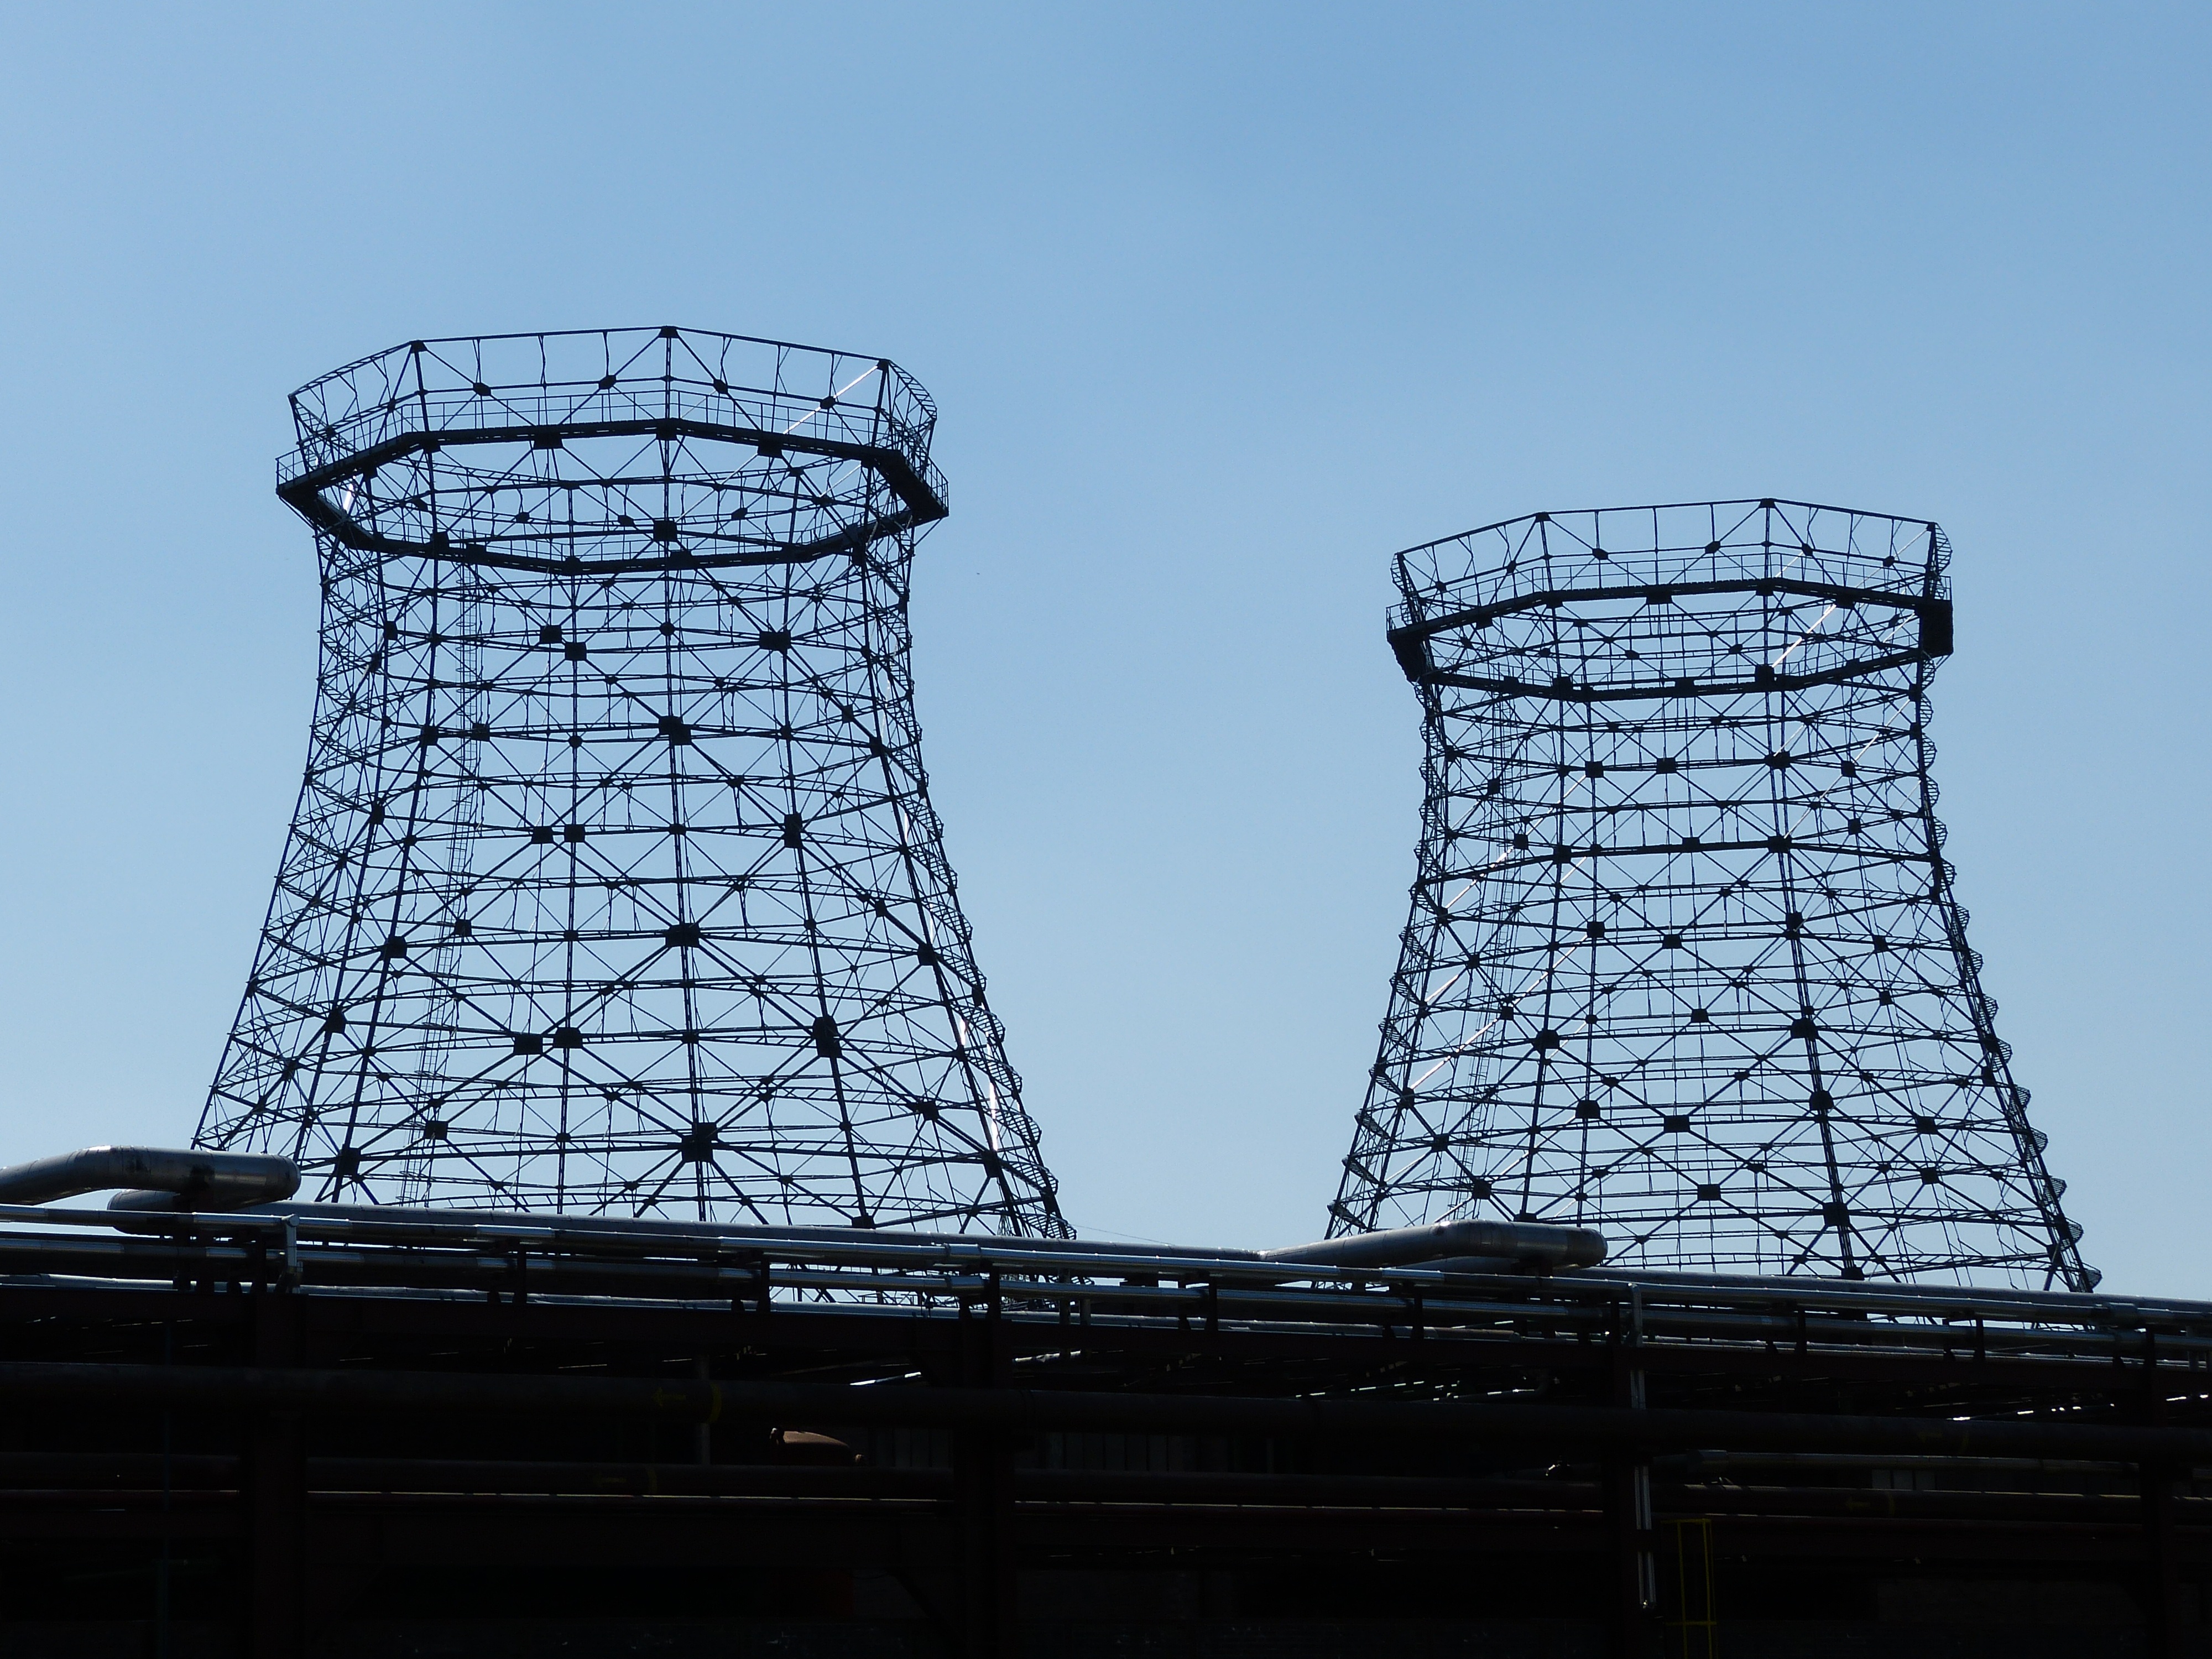
structure, building, line, tower, landmark, blue, attraction, electricity, eat, places of interest, bill, industrial heritage, cooling tower, zollverein, outdoor structure